Andre the Butcher

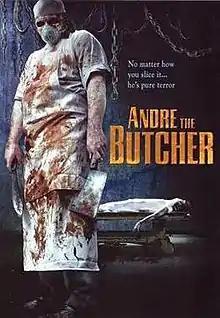

Andre the Butcher (also known as Dead Meat) is a 2005 supernatural comedy slasher film written and directed by Philip Cruz. The film stars Ron Jeremy as the title character.